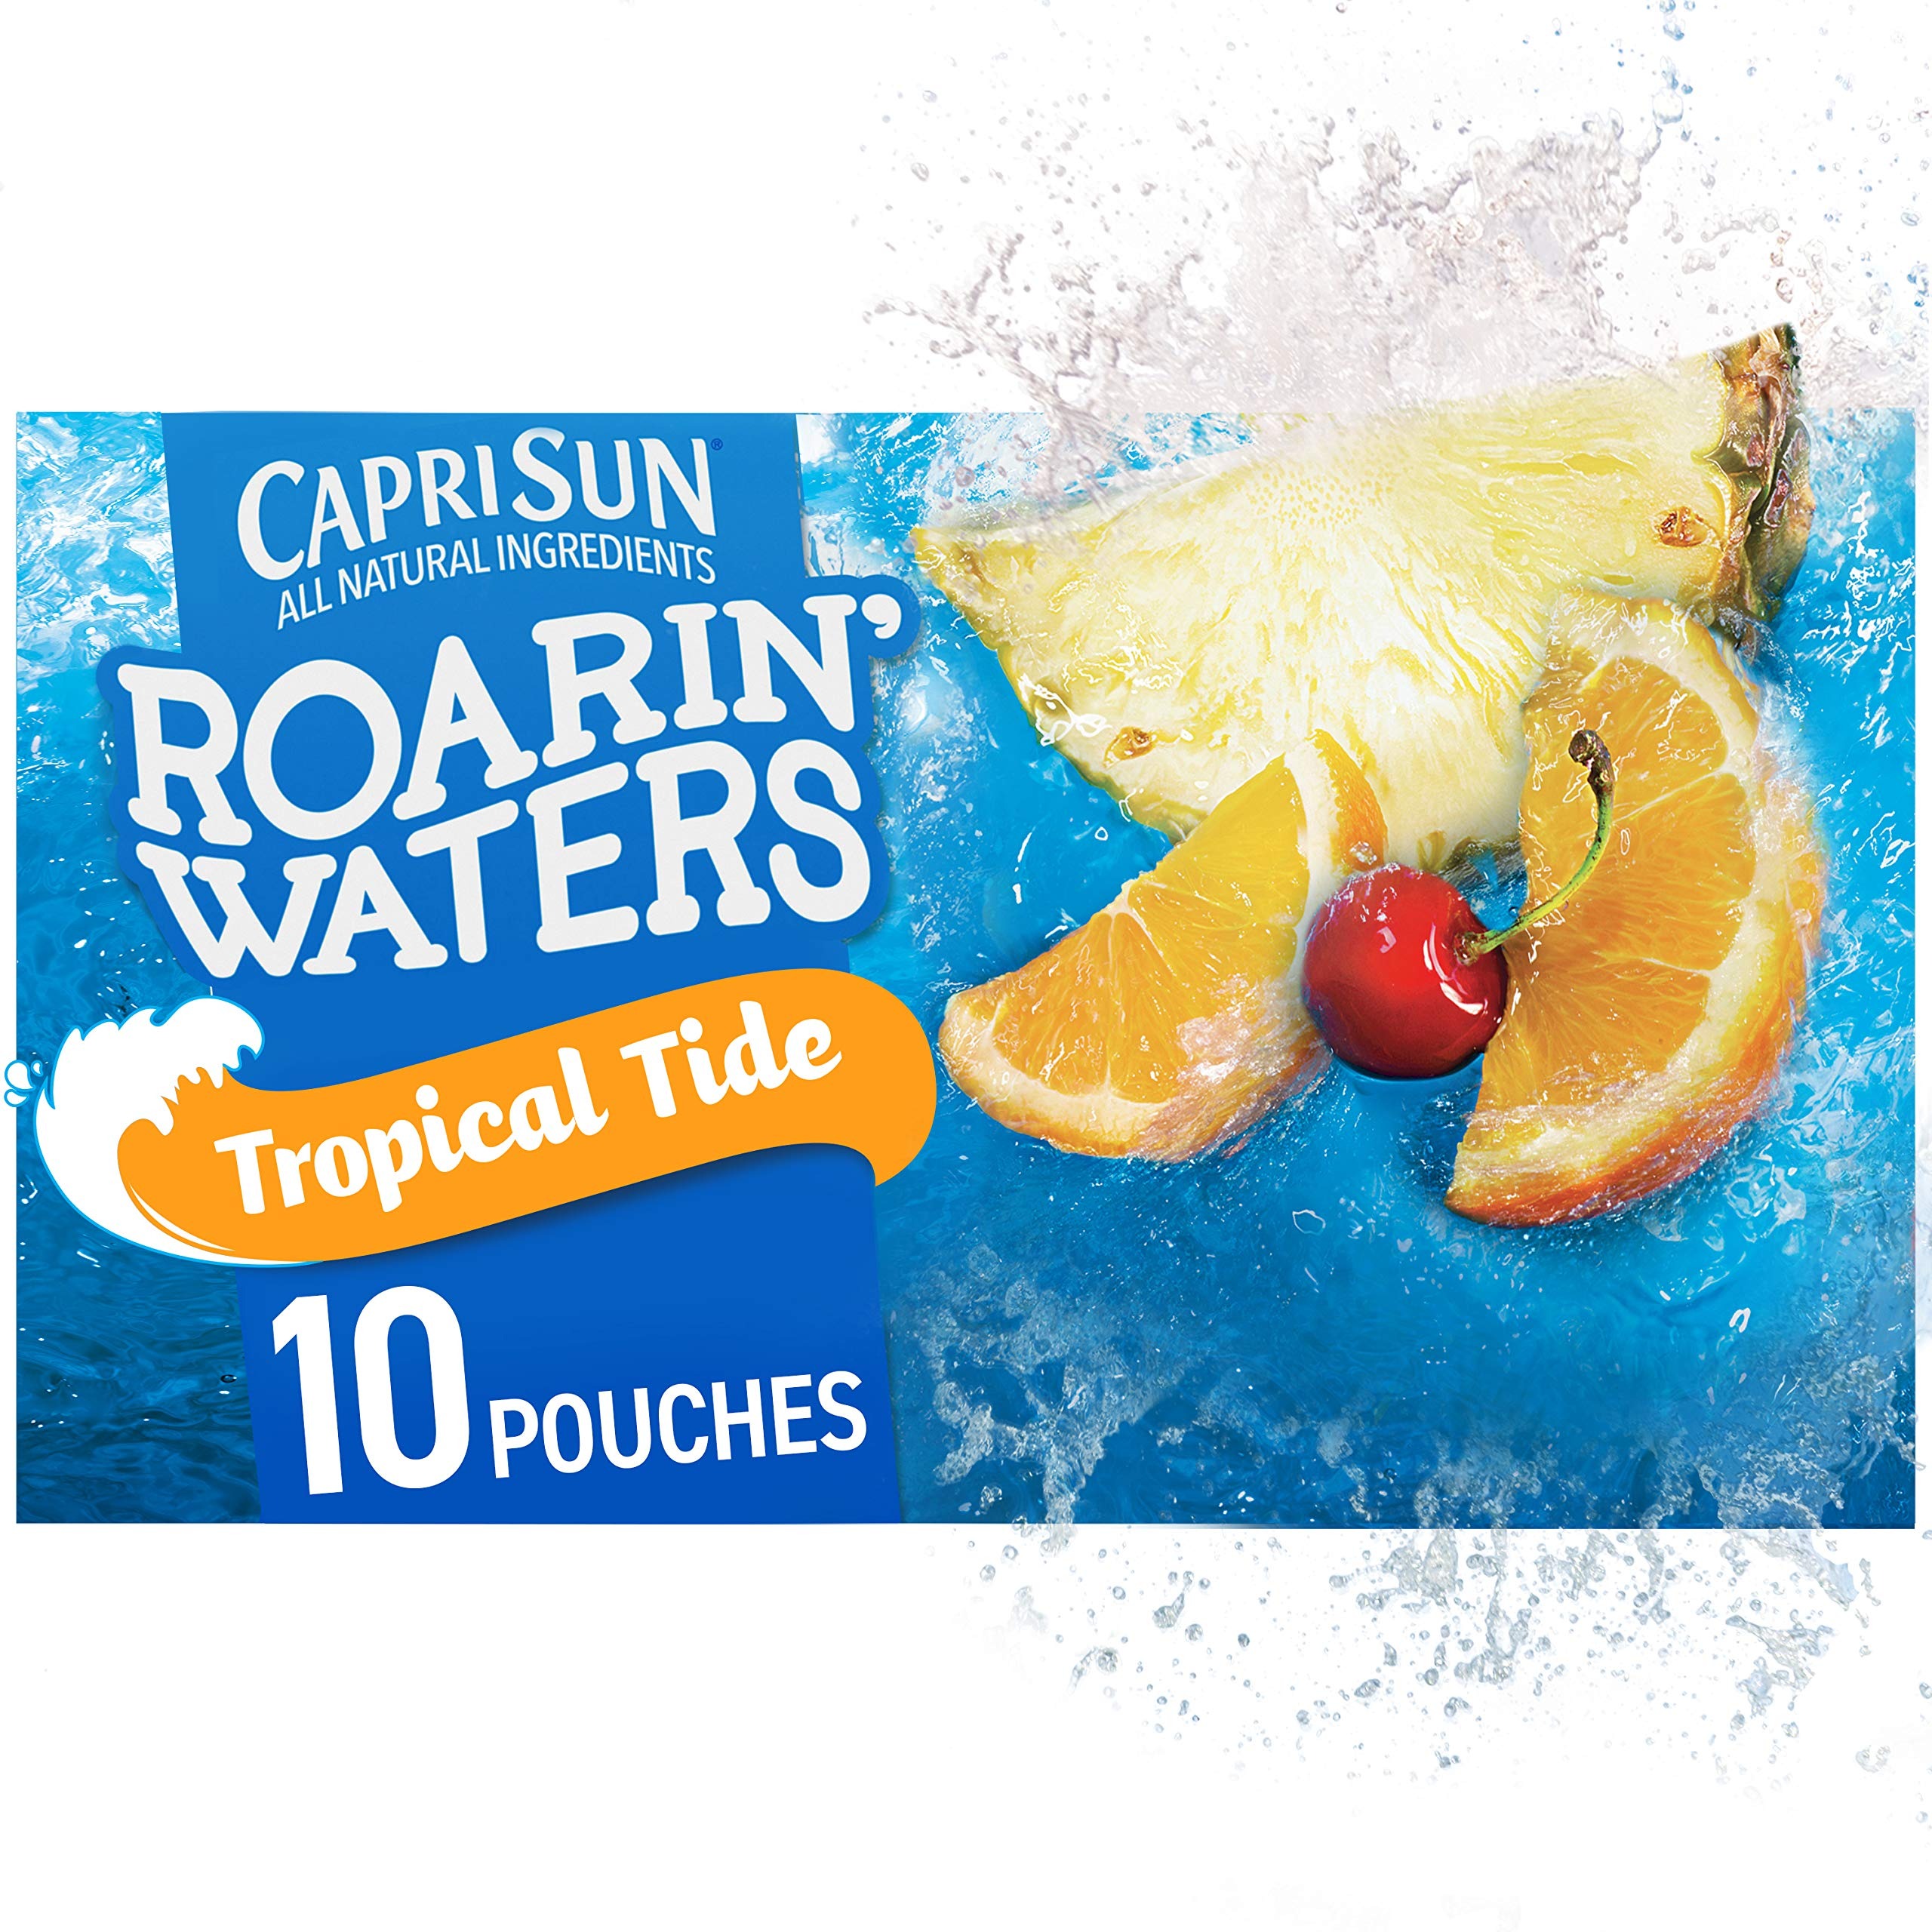
Item Name: Capri Sun Roarin' Waters Tropical Tide Ready-to-Drink Juice (10 Pouches) (Packaging May Vary)
Bullet Point 1: Fridge ready pack
Bullet Point 2: Fun way for kids to hydrate
Value: 60.0
Unit: Fl Oz

Price: 3.755